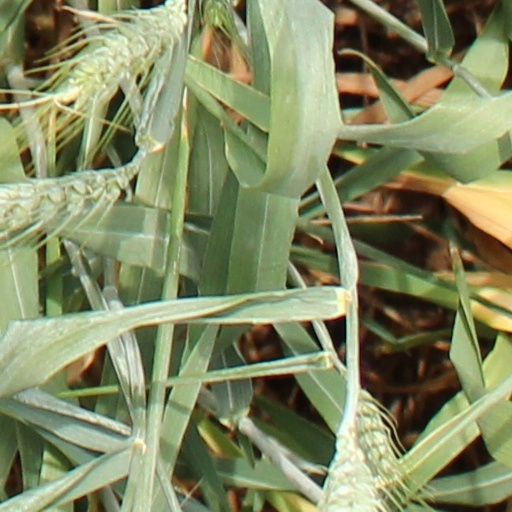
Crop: wheat